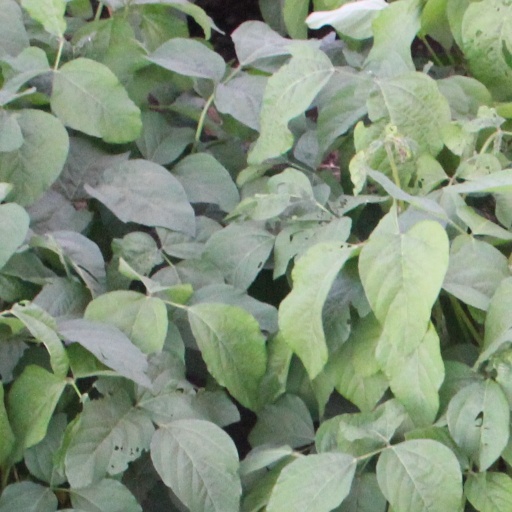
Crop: soybean